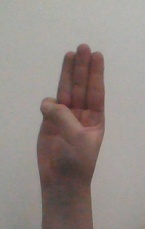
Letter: thaa